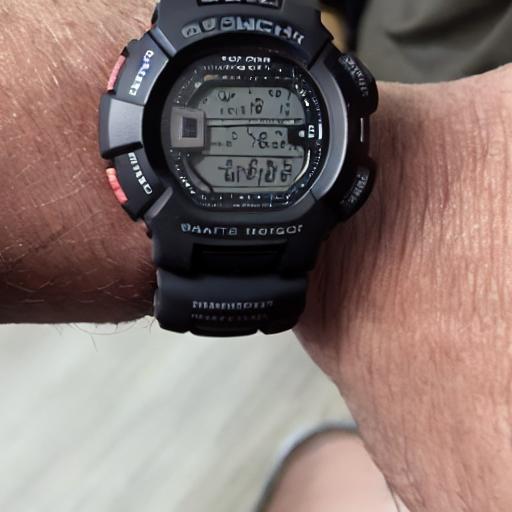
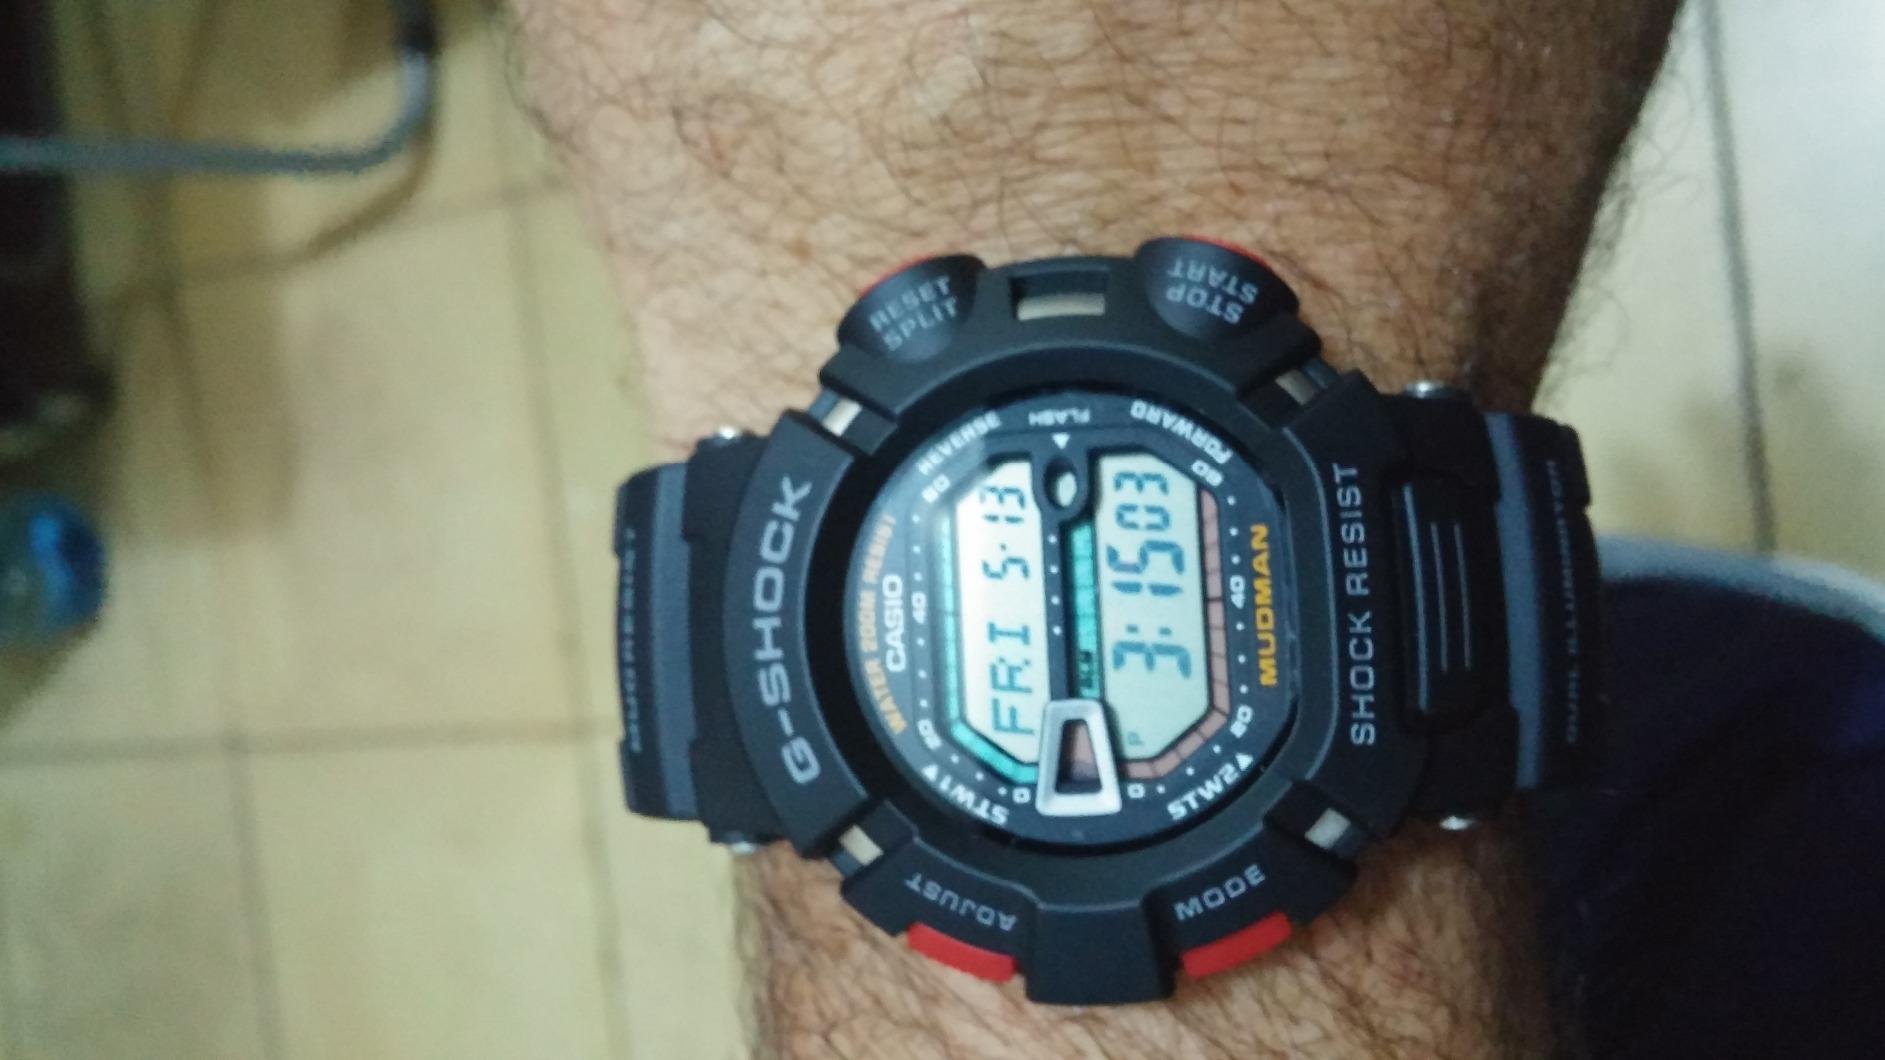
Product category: accessories_watch
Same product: no